Ernest Azudialu Obiejesi

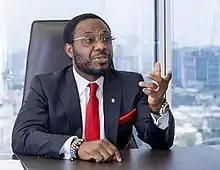

Ernest Nnaemeka Azudialu Obiejesi (born April 17, 1960) is a Nigerian business magnate and philanthropist. He is the chairman and chief executive officer (CEO) of Nestoil and the founder of the Obijackson Foundation.